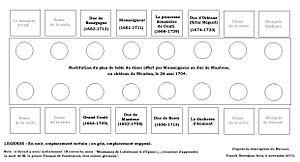
Restitution du plan de table du dîner offert par Monseigneur au duc de Mantoue, le 26 mai 1704, au château de Meudon.
Le château de Meudon, dit château royal de Meudon, palais impérial de Meudon ou Domaine national de Meudon, est un château français situé à Meudon, dans le département des Hauts-de-Seine. Il est notamment la résidence de la duchesse d'Étampes, du cardinal de Lorraine, d'Abel Servien, de Louvois ainsi que de Monseigneur, dit le Grand Dauphin, qui lui adjoint en annexe le château de Chaville. Incendié en 1795 et en 1871, le Château-Neuf, dont la démolition est un temps envisagée, est conservé pour sa majeure partie. Il est transformé à partir de 1878 en observatoire servant de réceptacle à une lunette astronomique, avant d'être rattaché à l'Observatoire de Paris en 1927.